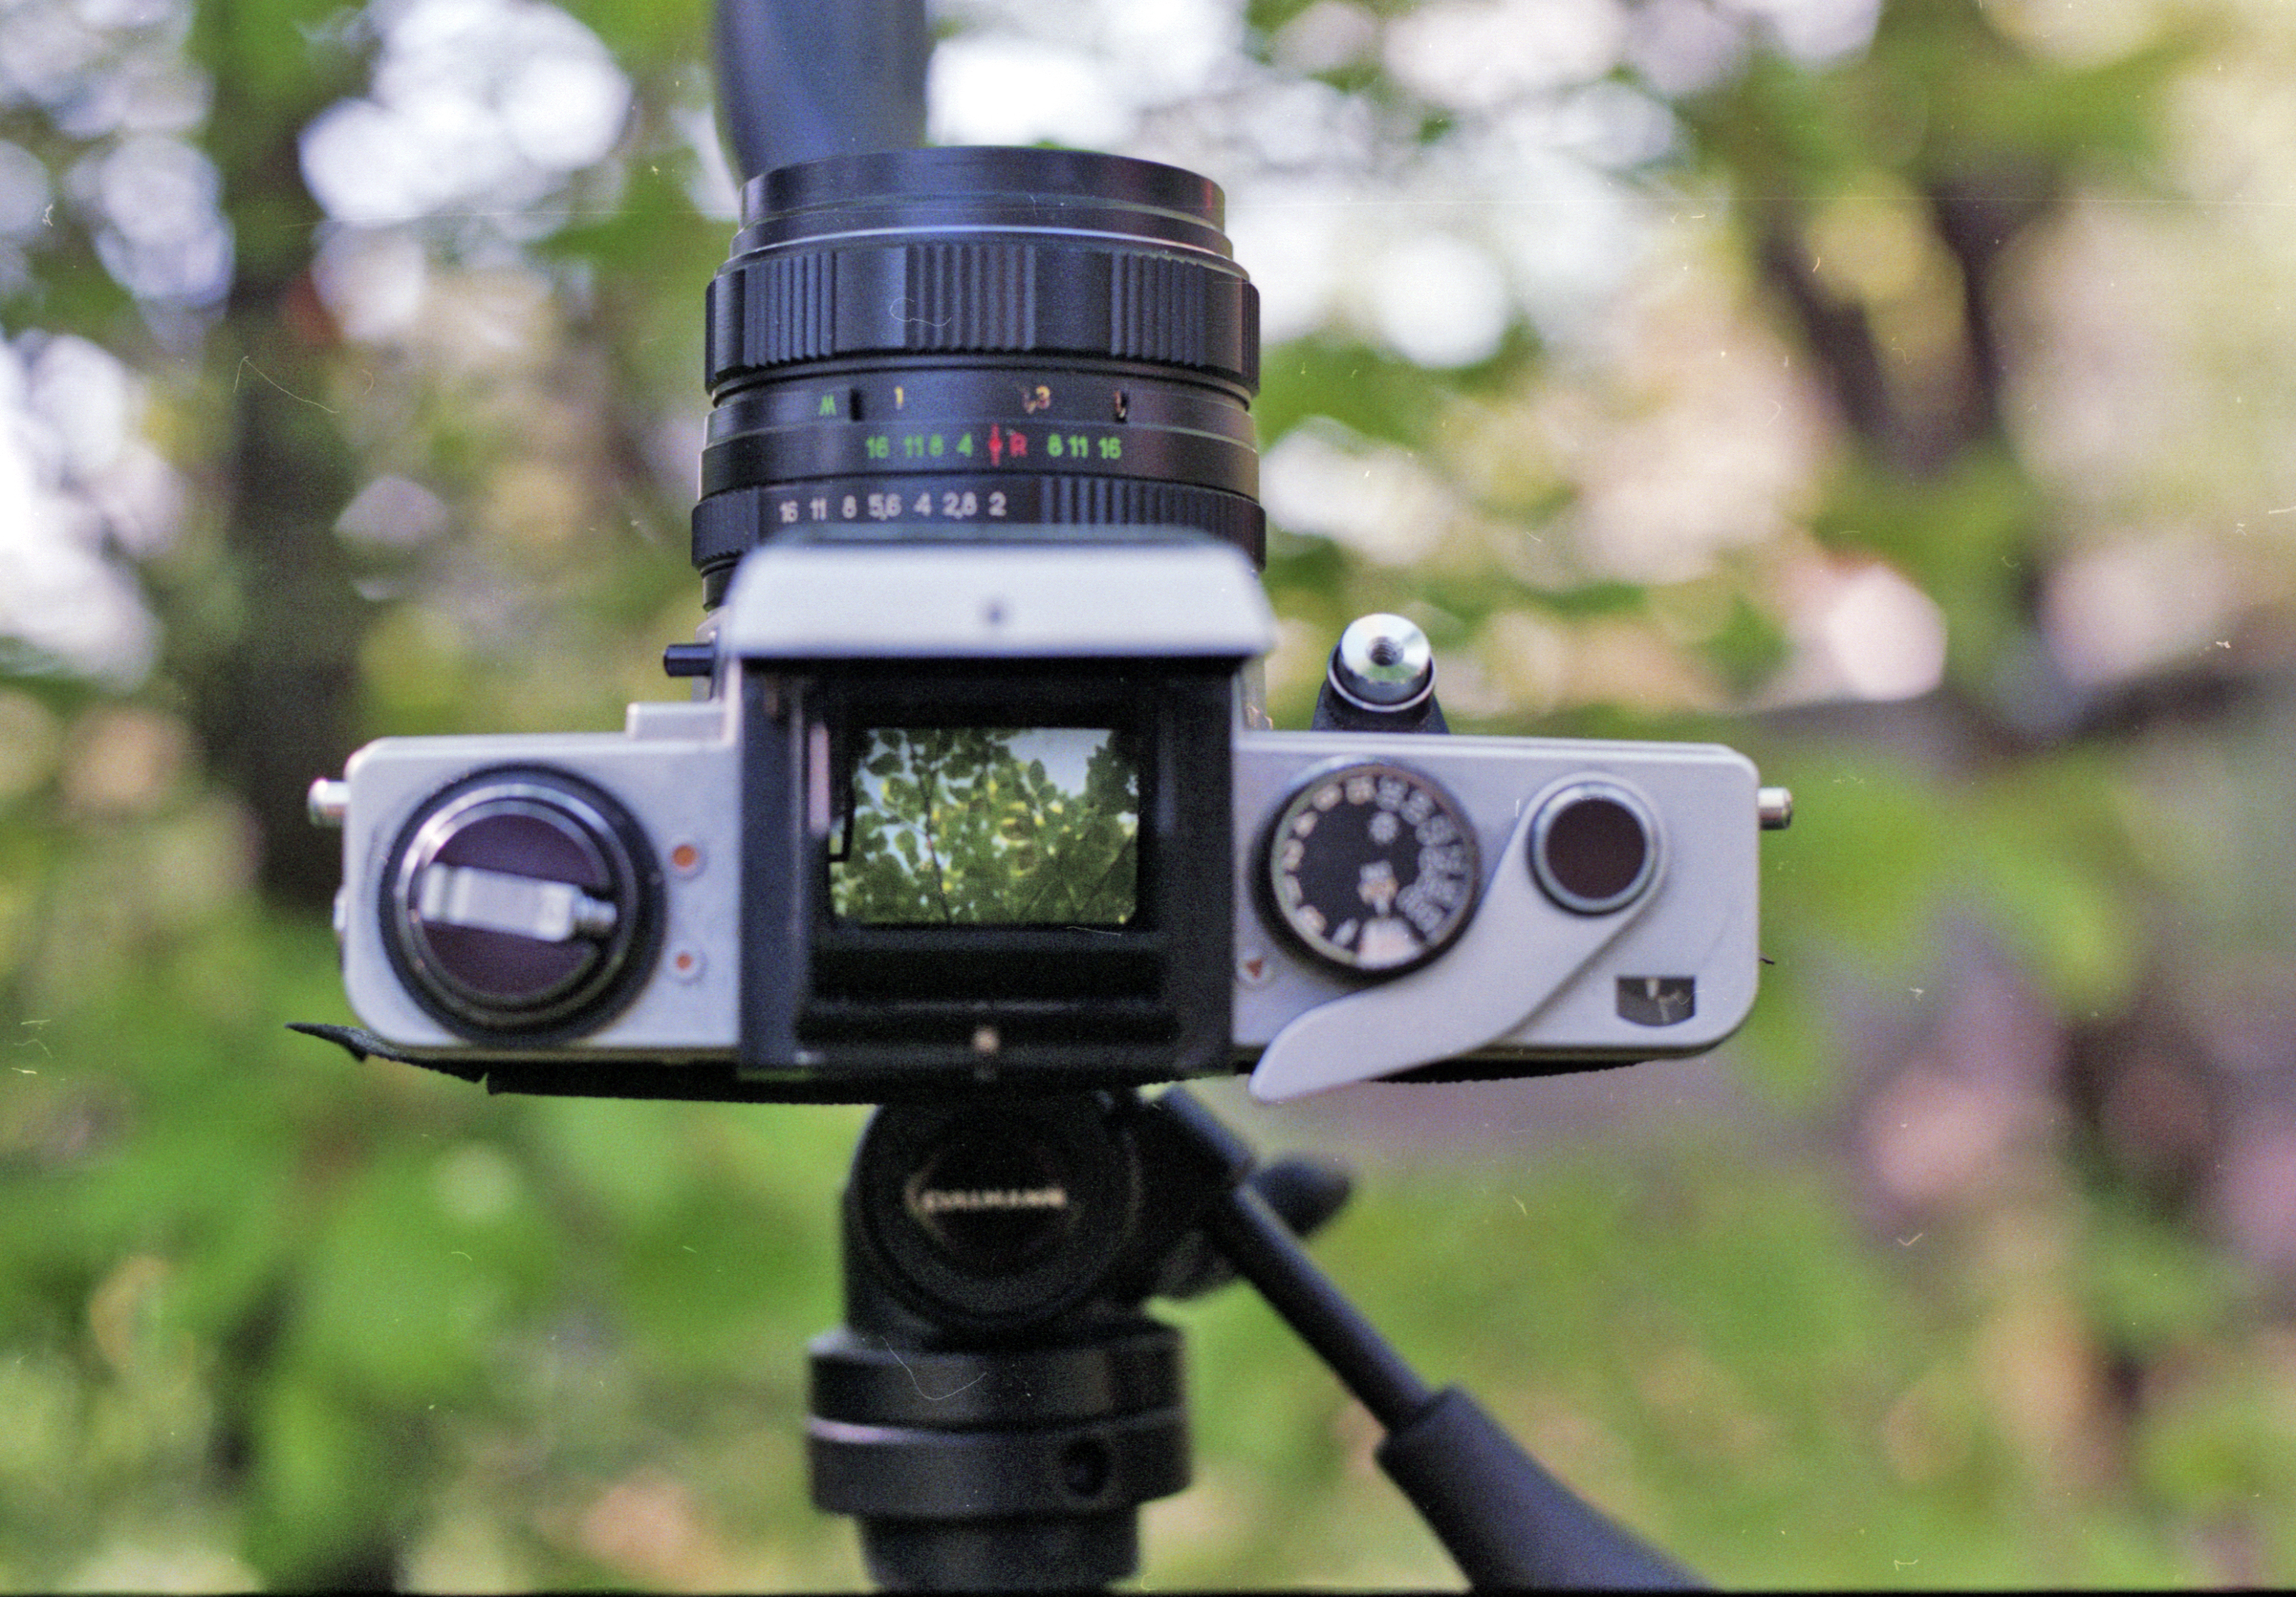
camera, reflex camera, camera lens, digital slr, single lens reflex camera, cameras optics, camera operator, camera accessory